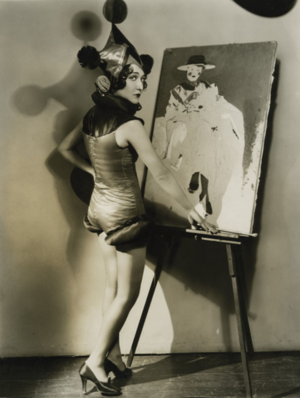
Dorothy Sebastian est une actrice américaine, née à Birmingham le 26 avril 1903, morte à Los Angeles — Quartier de Woodland Hills — le 8 avril 1957.
Ruth Harriet Louise est une photographe américaine, la première à Hollywood. Elle était responsable des portraits à la Metro-Goldwyn-Mayer de 1925 à 1930.